William Brunyate

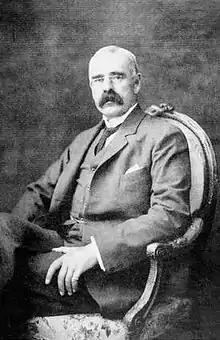
William Brunyate

Sir William Edwin Brunyate KCMG (12 September 1867 - 1943) was an English civil servant who served as legal adviser to the Ministry of Justice, Egypt, during its British protectorate, and was the second vice-chancellor of the University of Hong Kong.